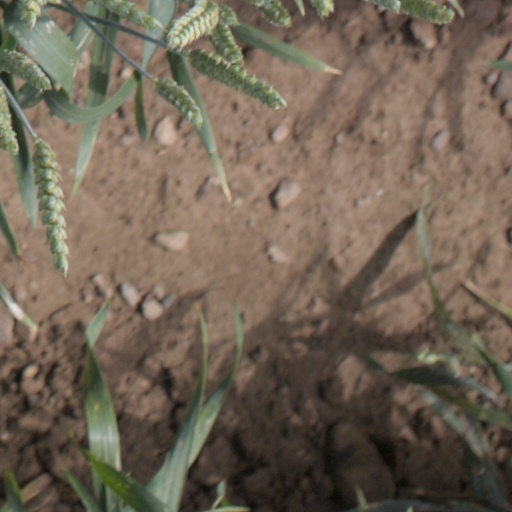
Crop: wheat